Al Dorow

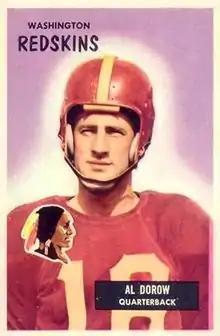
Dorow on a 1955 Bowman football card

Albert Richard Dorow (November 15, 1929 – December 7, 2009) was an American professional football player who was a quarterback in the National Football League (NFL), American Football League (AFL), and Canadian Football League (CFL). He played college football for the Michigan State Spartans.